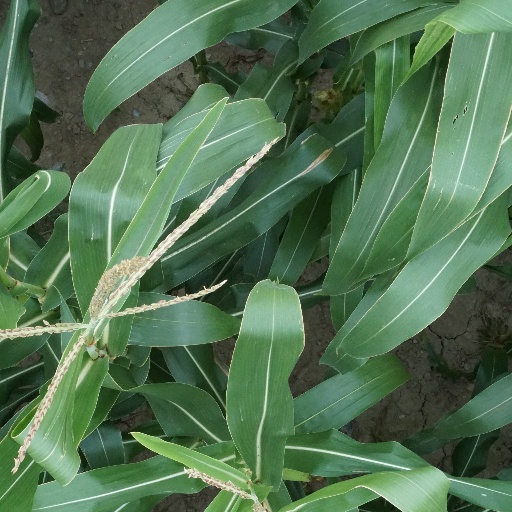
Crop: maize; corn